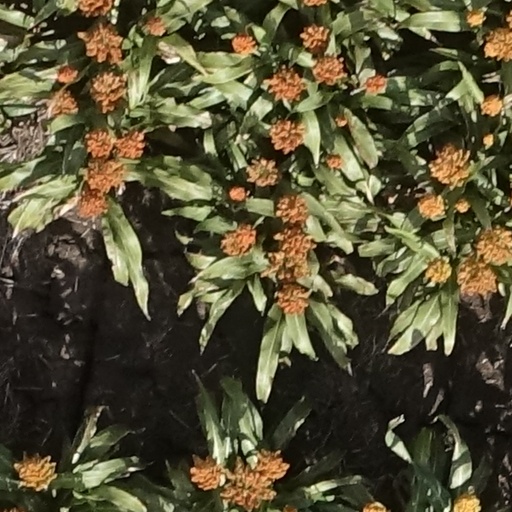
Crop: sorghum